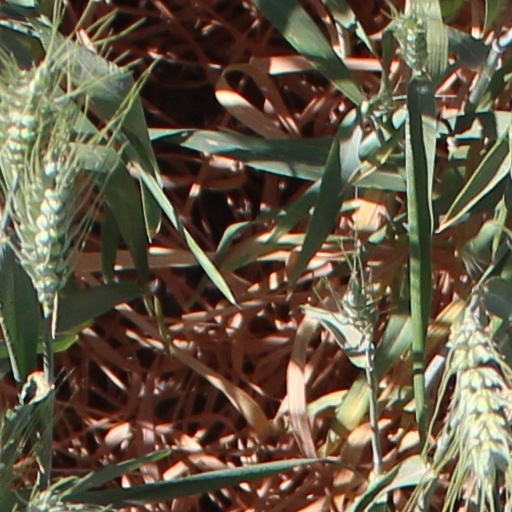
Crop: wheat